COVID-19 pandemic in Ethiopia

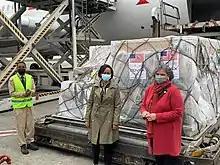
The US delivers Janssen COVID-19 vaccines to Ethiopia as part of the COVAX initiative in 2021

On 16 March 2020, the office of the Prime Minister announced that schools, sporting events, and public gatherings shall be suspended for 15 days.